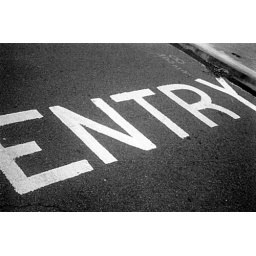
A road sign down by the wharf, outside of the library.Shot with my Voigtlander Vito B, on Ilford Delta 400.